Eber Pérez Plaza

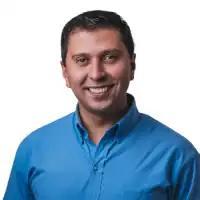

Eber Pérez Plaza is an Argentine politician who is a member of the Chamber of Deputies of Argentina representing Mendoza since 2021. He previously worked as an attorney before venturing into politics.